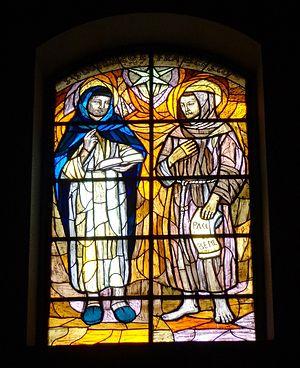
La basilique de Barcellona Pozzo di Gotto ou église Saint-Sébastien ou église de Barcellona Pozzo di Gotto, nom complet Basilique Mineure Saint-Sébastien, est située sur la place du Duomo de la ville de Barcellona Pozzo di Gotto, dans la province de Messine, en Sicile.